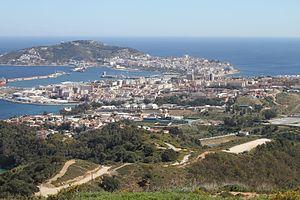
Manuel María Chaves González [maˈnwɛl maˈɾia ˈt͡ʃaβes ɣõnˈsales] est un syndicaliste et homme politique espagnol né le 7 juillet 1945 à Ceuta.